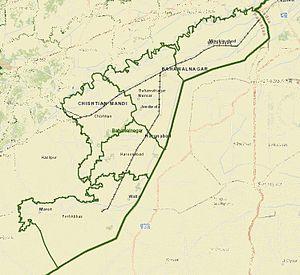
Le district de Bahawalnagar est une subdivision administrative du Sud de la province du Pendjab au Pakistan. Constitué autour de sa capitale, Bahawalnagar, le district est entouré par les districts d'Okara, de Pakpattan et de Vehari au nord ainsi que par la rivière Sutlej, par le district de Bahawalpur à l'ouest, et surtout par l'Inde au sud et à l'est.